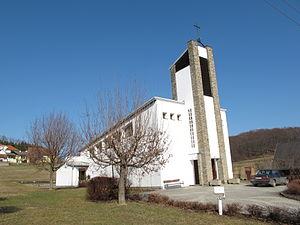
Inzenhof est une commune autrichienne du district de Güssing dans le Burgenland.